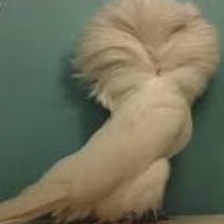
Species: JACOBIN PIGEON
Scientific name: COLUMBA LIVIA